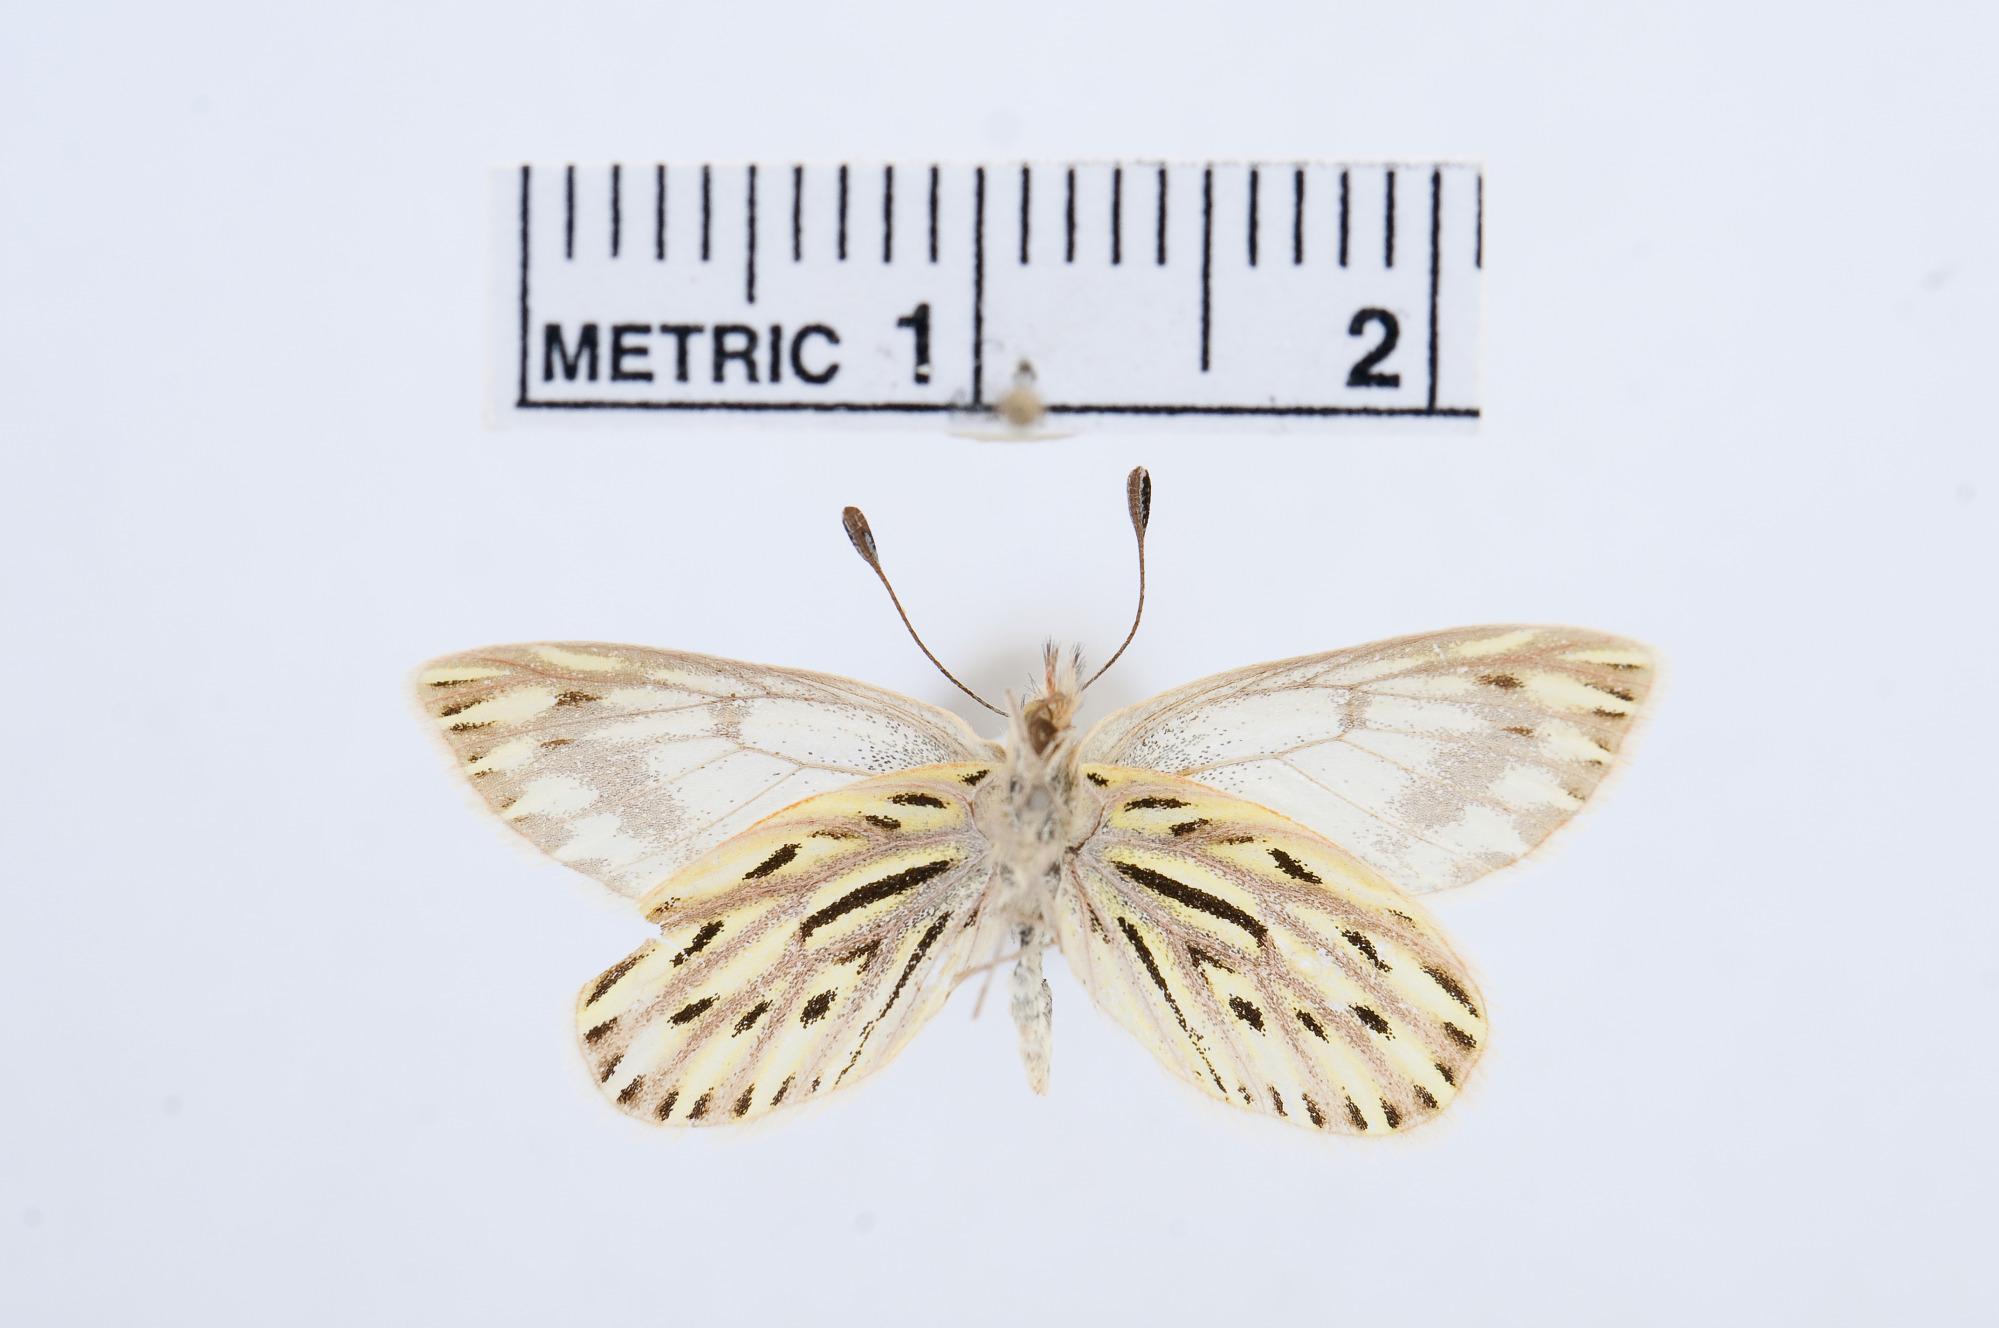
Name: Phulia garleppi
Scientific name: Phulia garleppi
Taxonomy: Animalia, Arthropoda, Hexapoda, Insecta, Lepidoptera, Pieridae, Pierinae